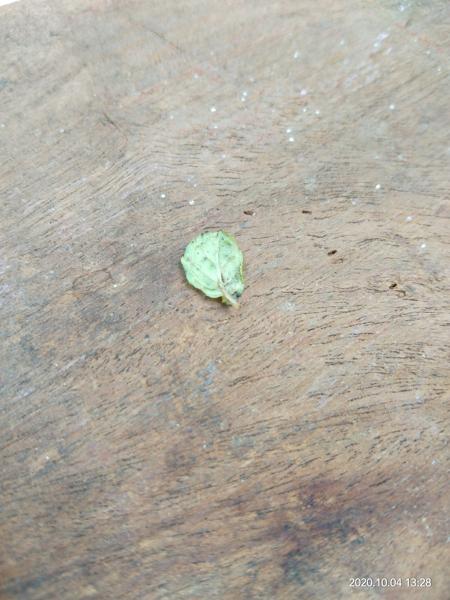
Plant: Mint